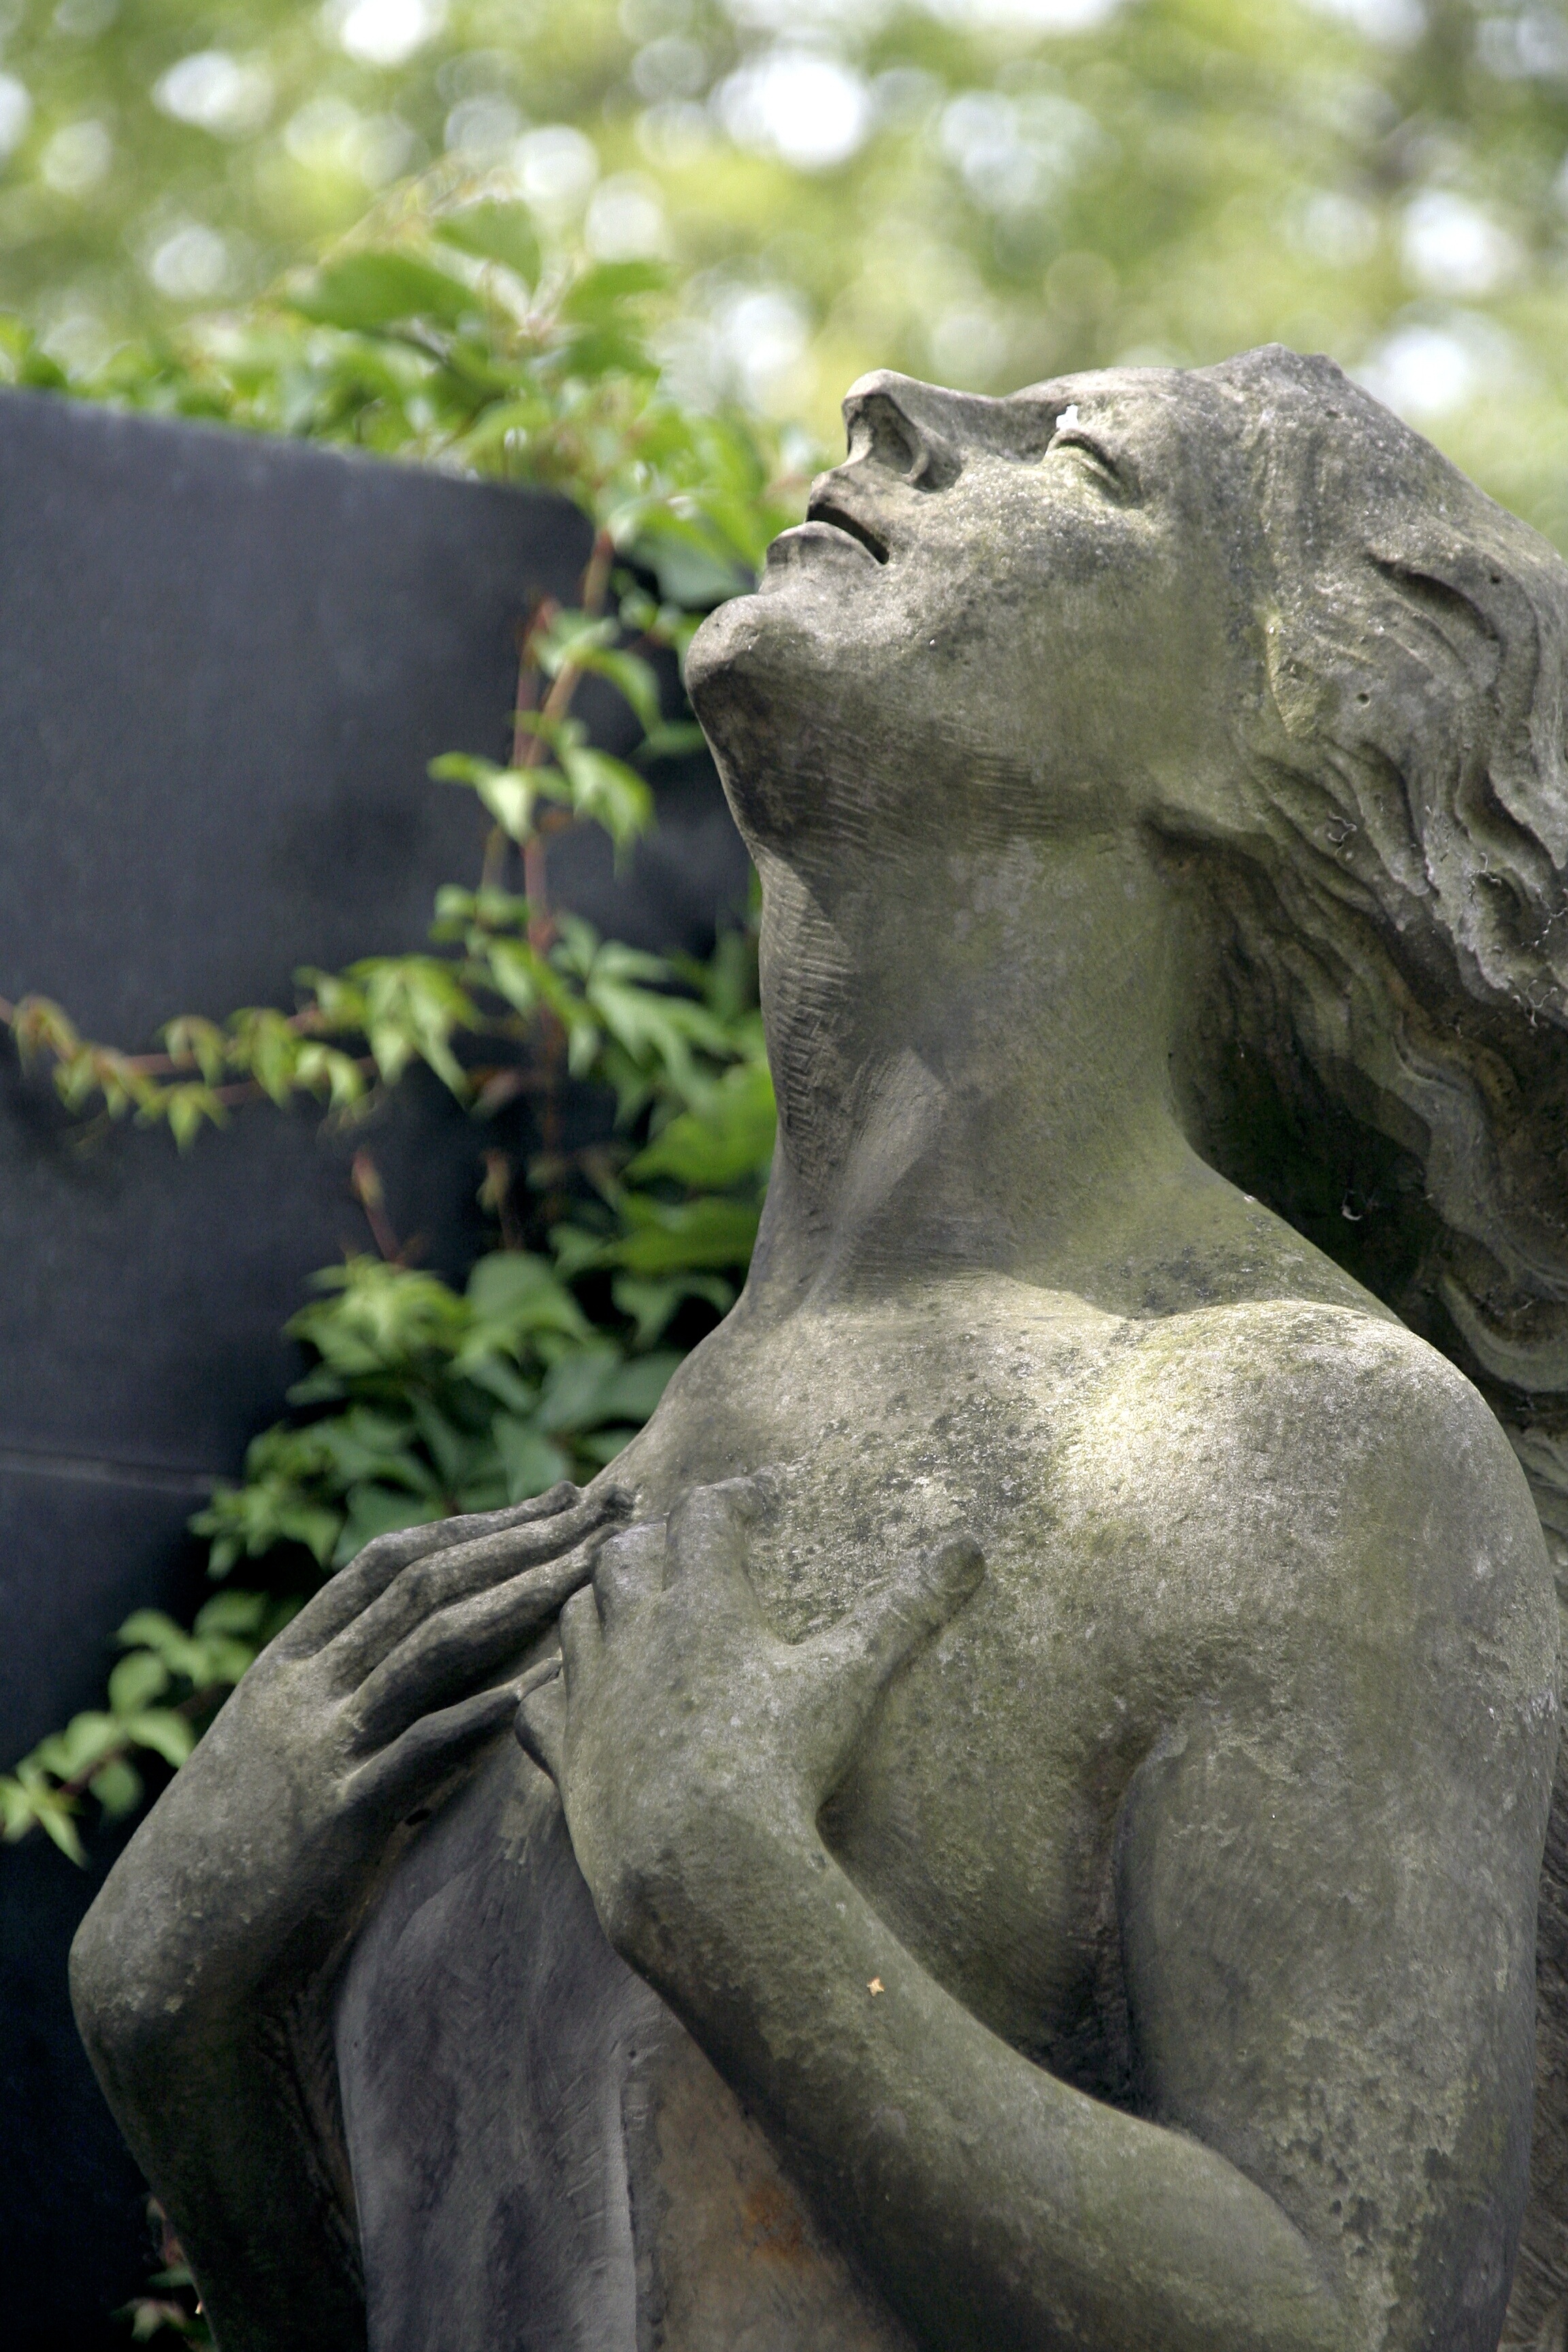
rock, woman, monument, statue, sculpture, art, temple, carving, monuments, the art of, the statue, ancient history, nonbuilding structure